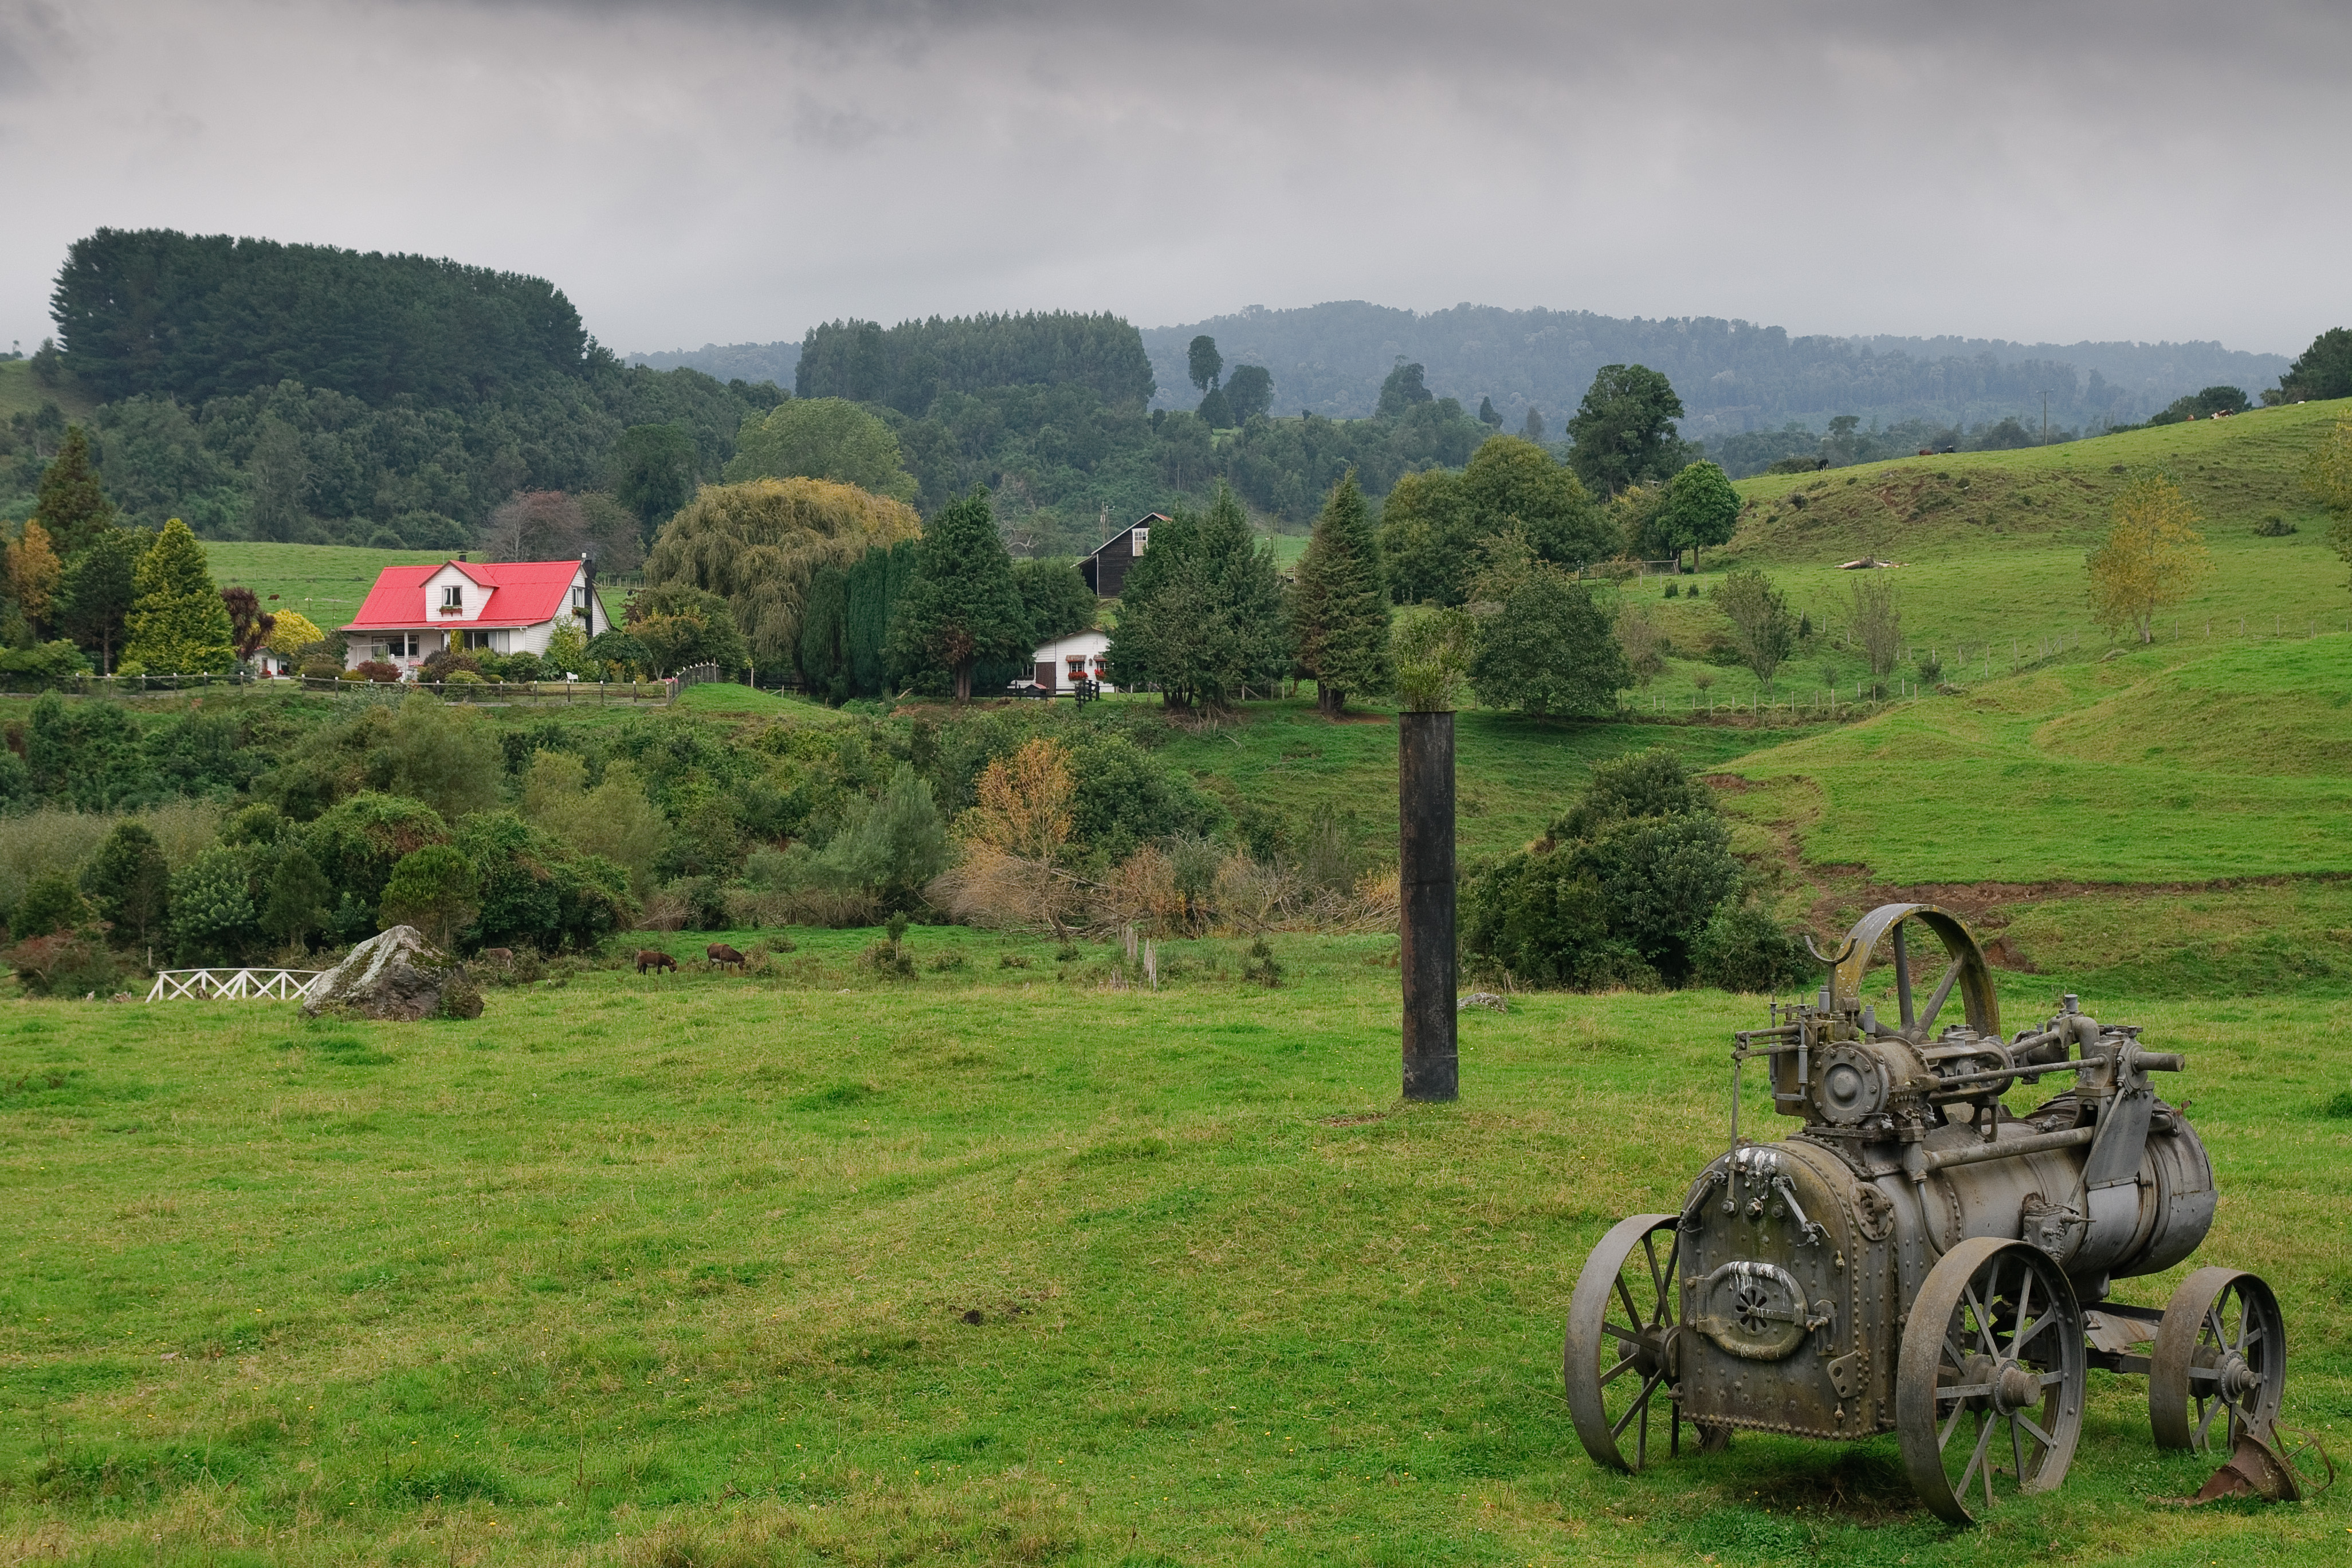
landscape, field, farm, meadow, hill, vehicle, nikon, chile, d300, chiloe, rural area